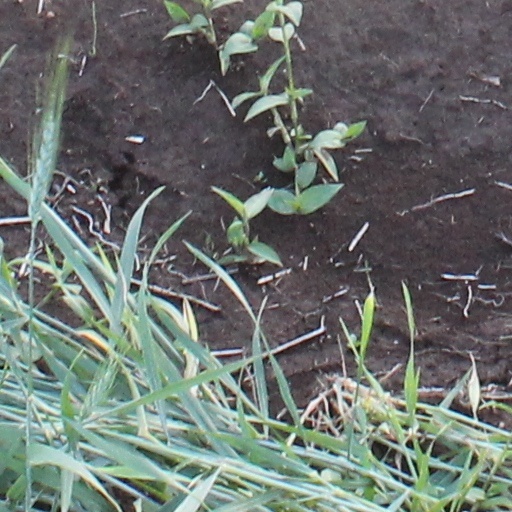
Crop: wheat